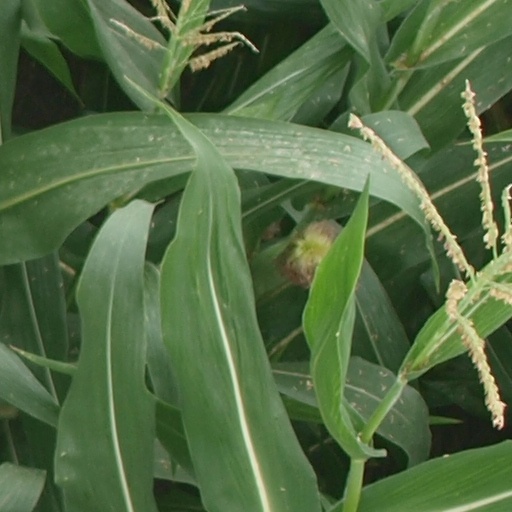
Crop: maize; corn